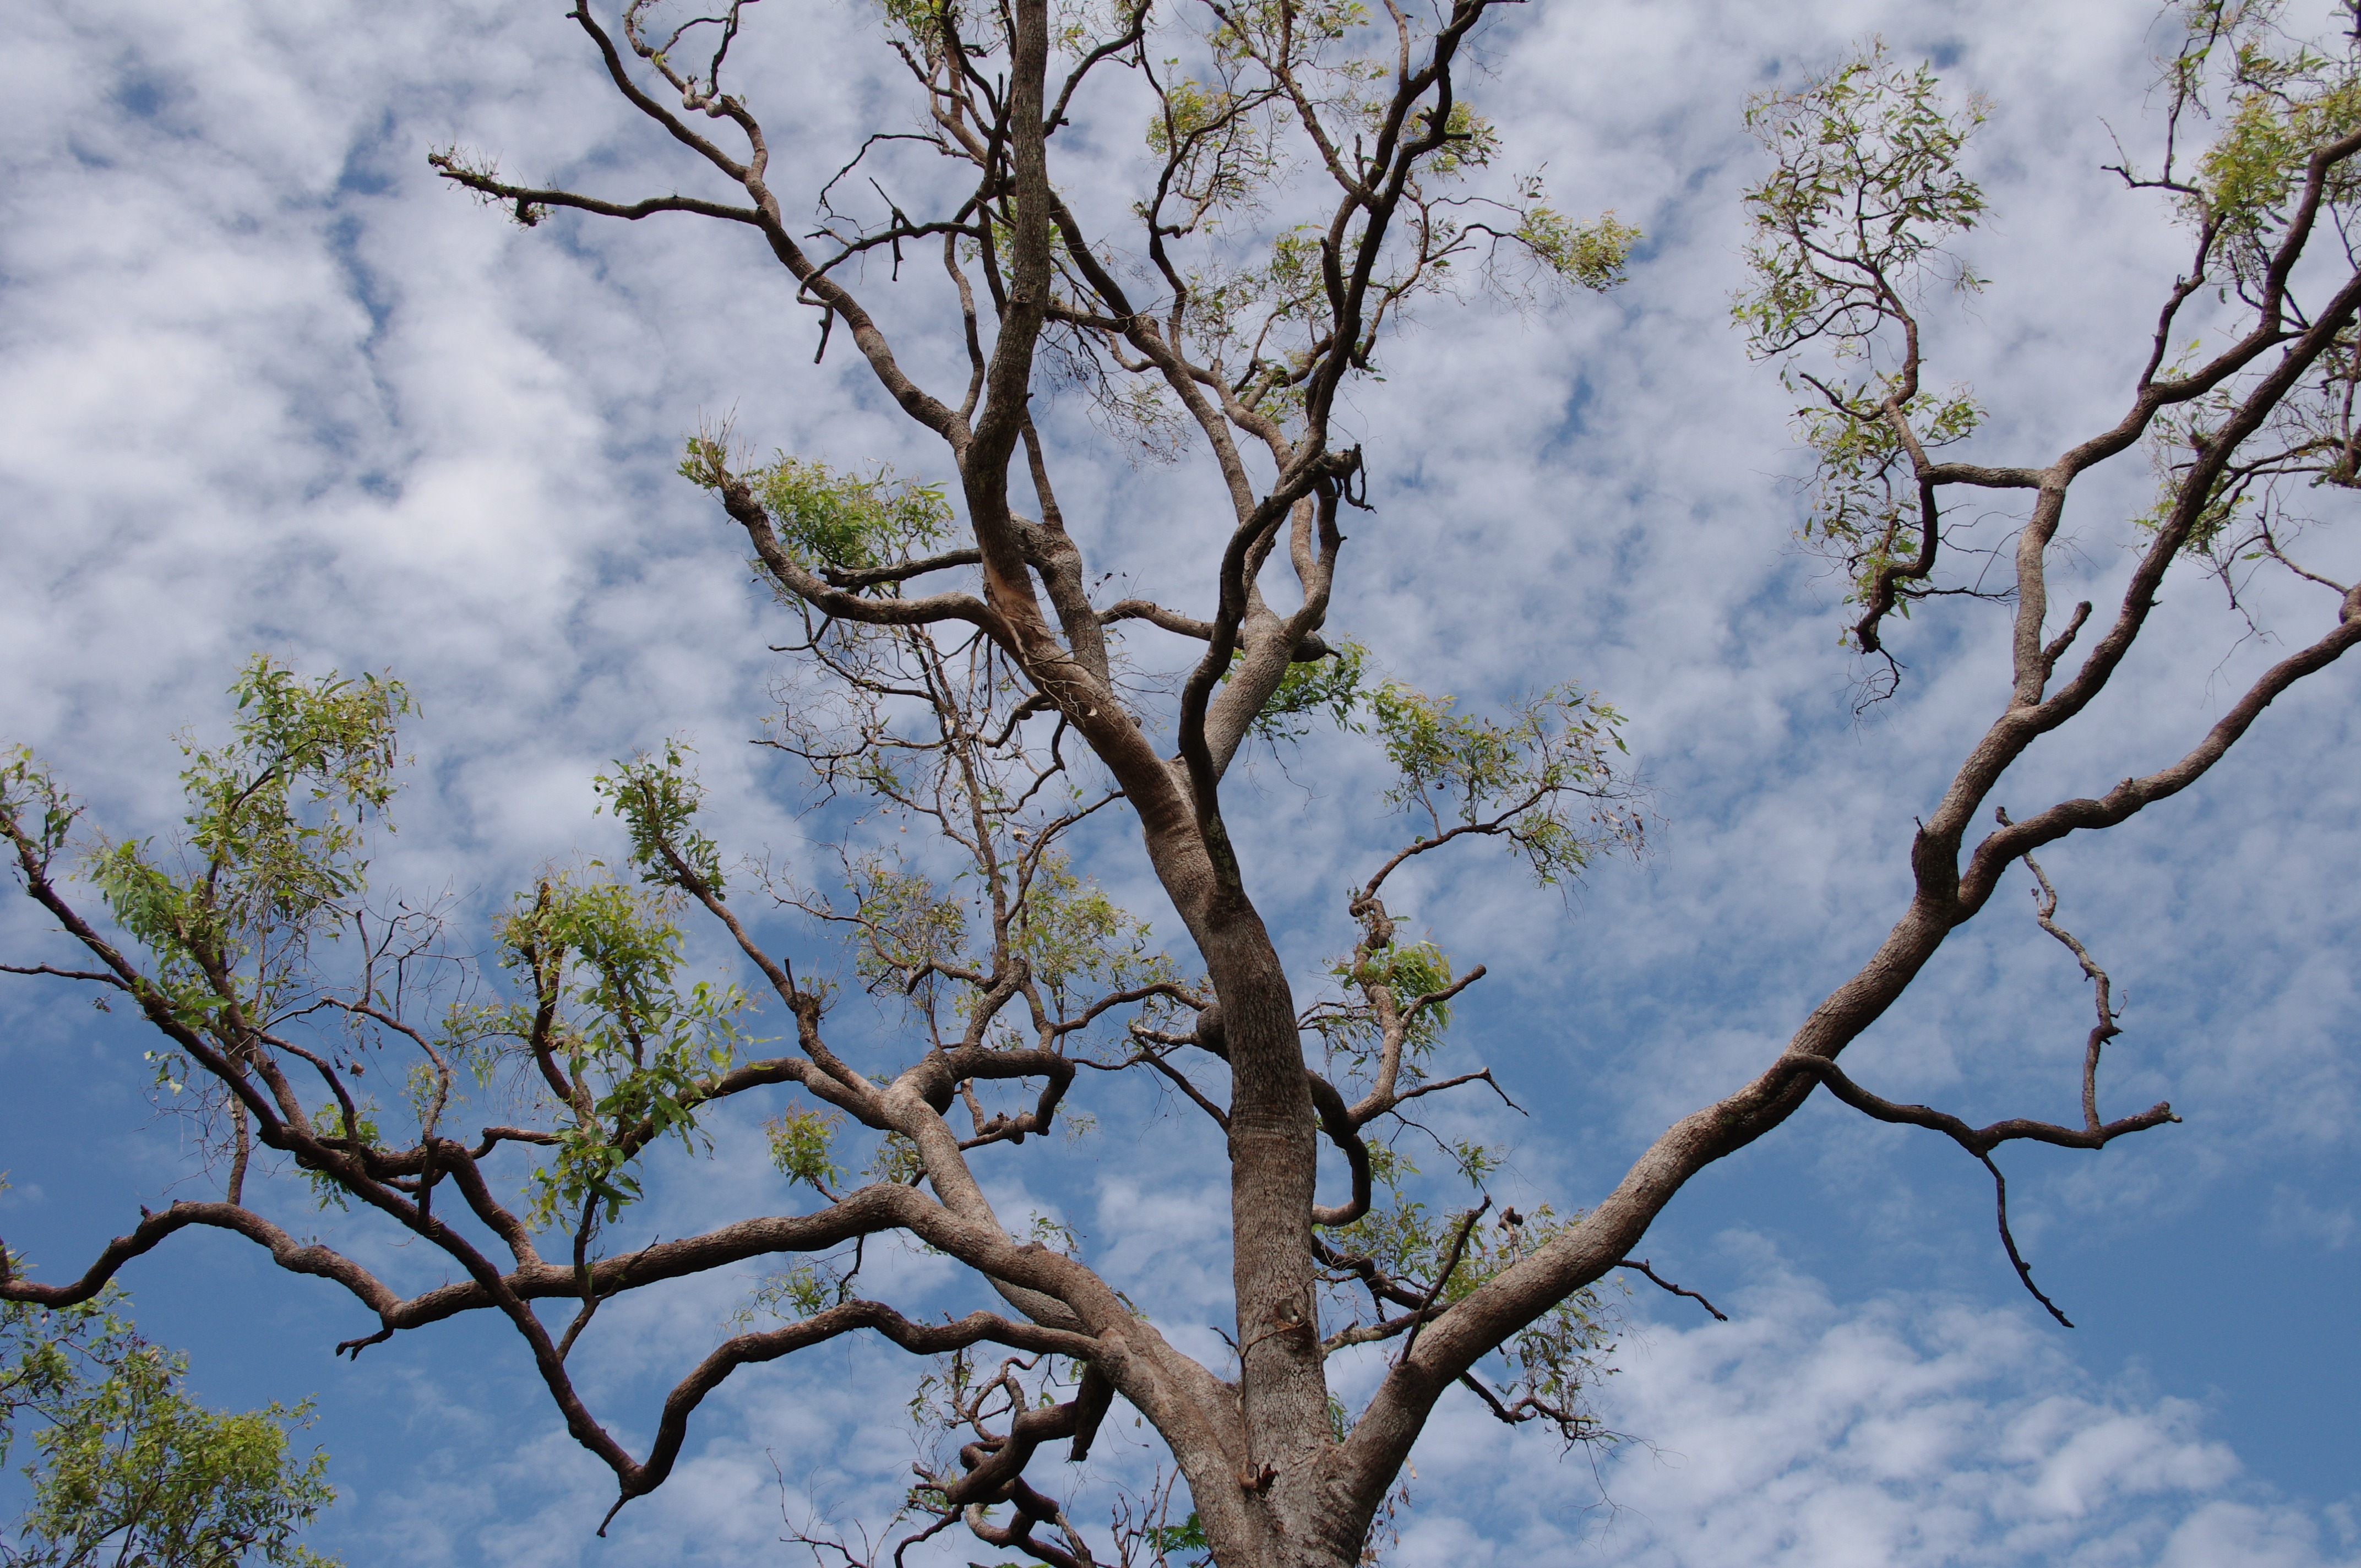
tree, nature, branch, blossom, winter, cloud, plant, sky, sunlight, leaf, flower, bark, spring, green, autumn, scenery, blue, flora, season, plants, trees, leaves, clouds, woody plant, patches of sky